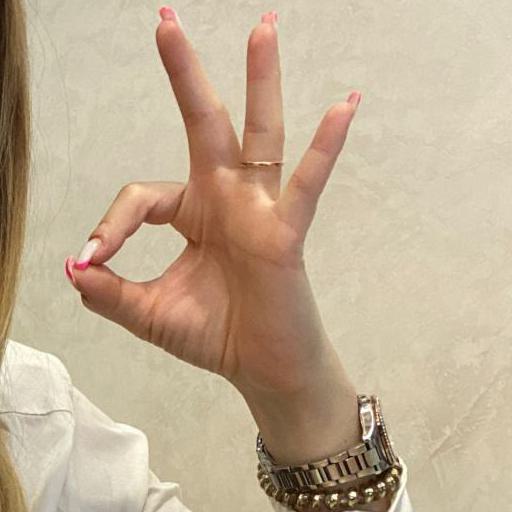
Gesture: ok